Automotive part retailer

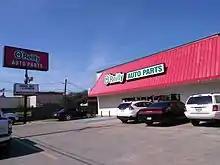
Exterior of an O'Reilly Auto Parts store in Houston in Texas, United States.

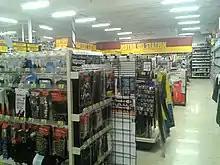
Interior of an Advance Auto Parts store in Virginia, United States.

An automotive part retailer is a retail business that sells automotive parts and related accessories to both consumers and professional repair shops, through physical stores and websites. Some automotive parts retailers also offer customer support and services related to automotive maintenance and repair.